Jorge Palatsí

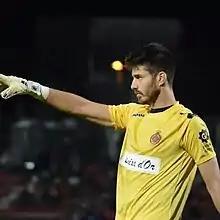
Palatsí in 2015

Jorge Palatsí Gallego (born 18 February 1988 in La Salzadella, Baix Maestrat, Valencian Community) is a Spanish footballer who plays as a goalkeeper.